Intimate Strangers (2004 film)

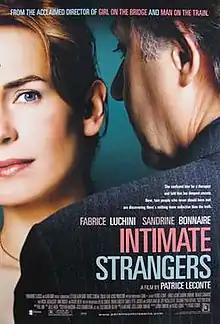
Theatrical release poster

Intimate Strangers is a 2004 French film directed by Patrice Leconte. The moody, stylish noir tells the story of a troubled young woman who in error starts telling her problems not to a psychiatrist but to a lonely tax consultant in the office next door.